Grand slam (baseball)

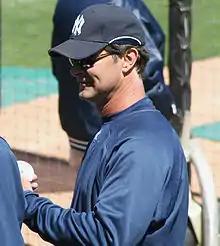
In 1987, Don Mattingly set the record for most grand slams in a single season, with six. These were the only grand slams of his career.

Alex Rodriguez has 25 career grand slams, the most by any player in MLB history. Don Mattingly and Travis Hafner share the single-season record with six grand slams each – in Mattingly's case, these were the only grand slams of his major league career. Ernie Banks and Albert Pujols share the single-season National League record with five grand slams each.